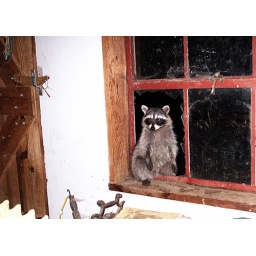
he's too fat, now, to fit through the cat door in the barn, so he broke in thru the window:)